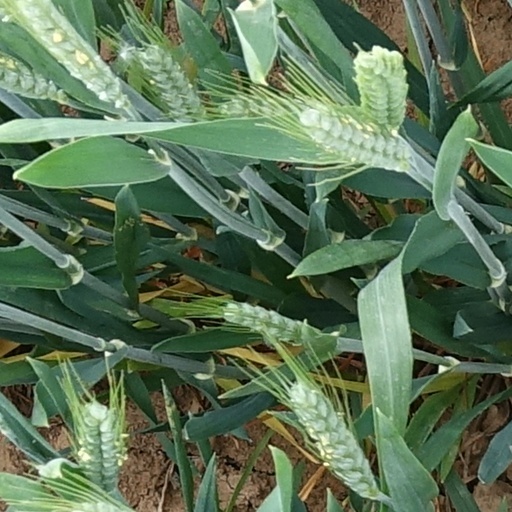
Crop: wheat